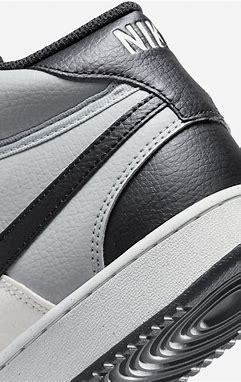
Brand: Nike
Model: Court Vision Next Nature